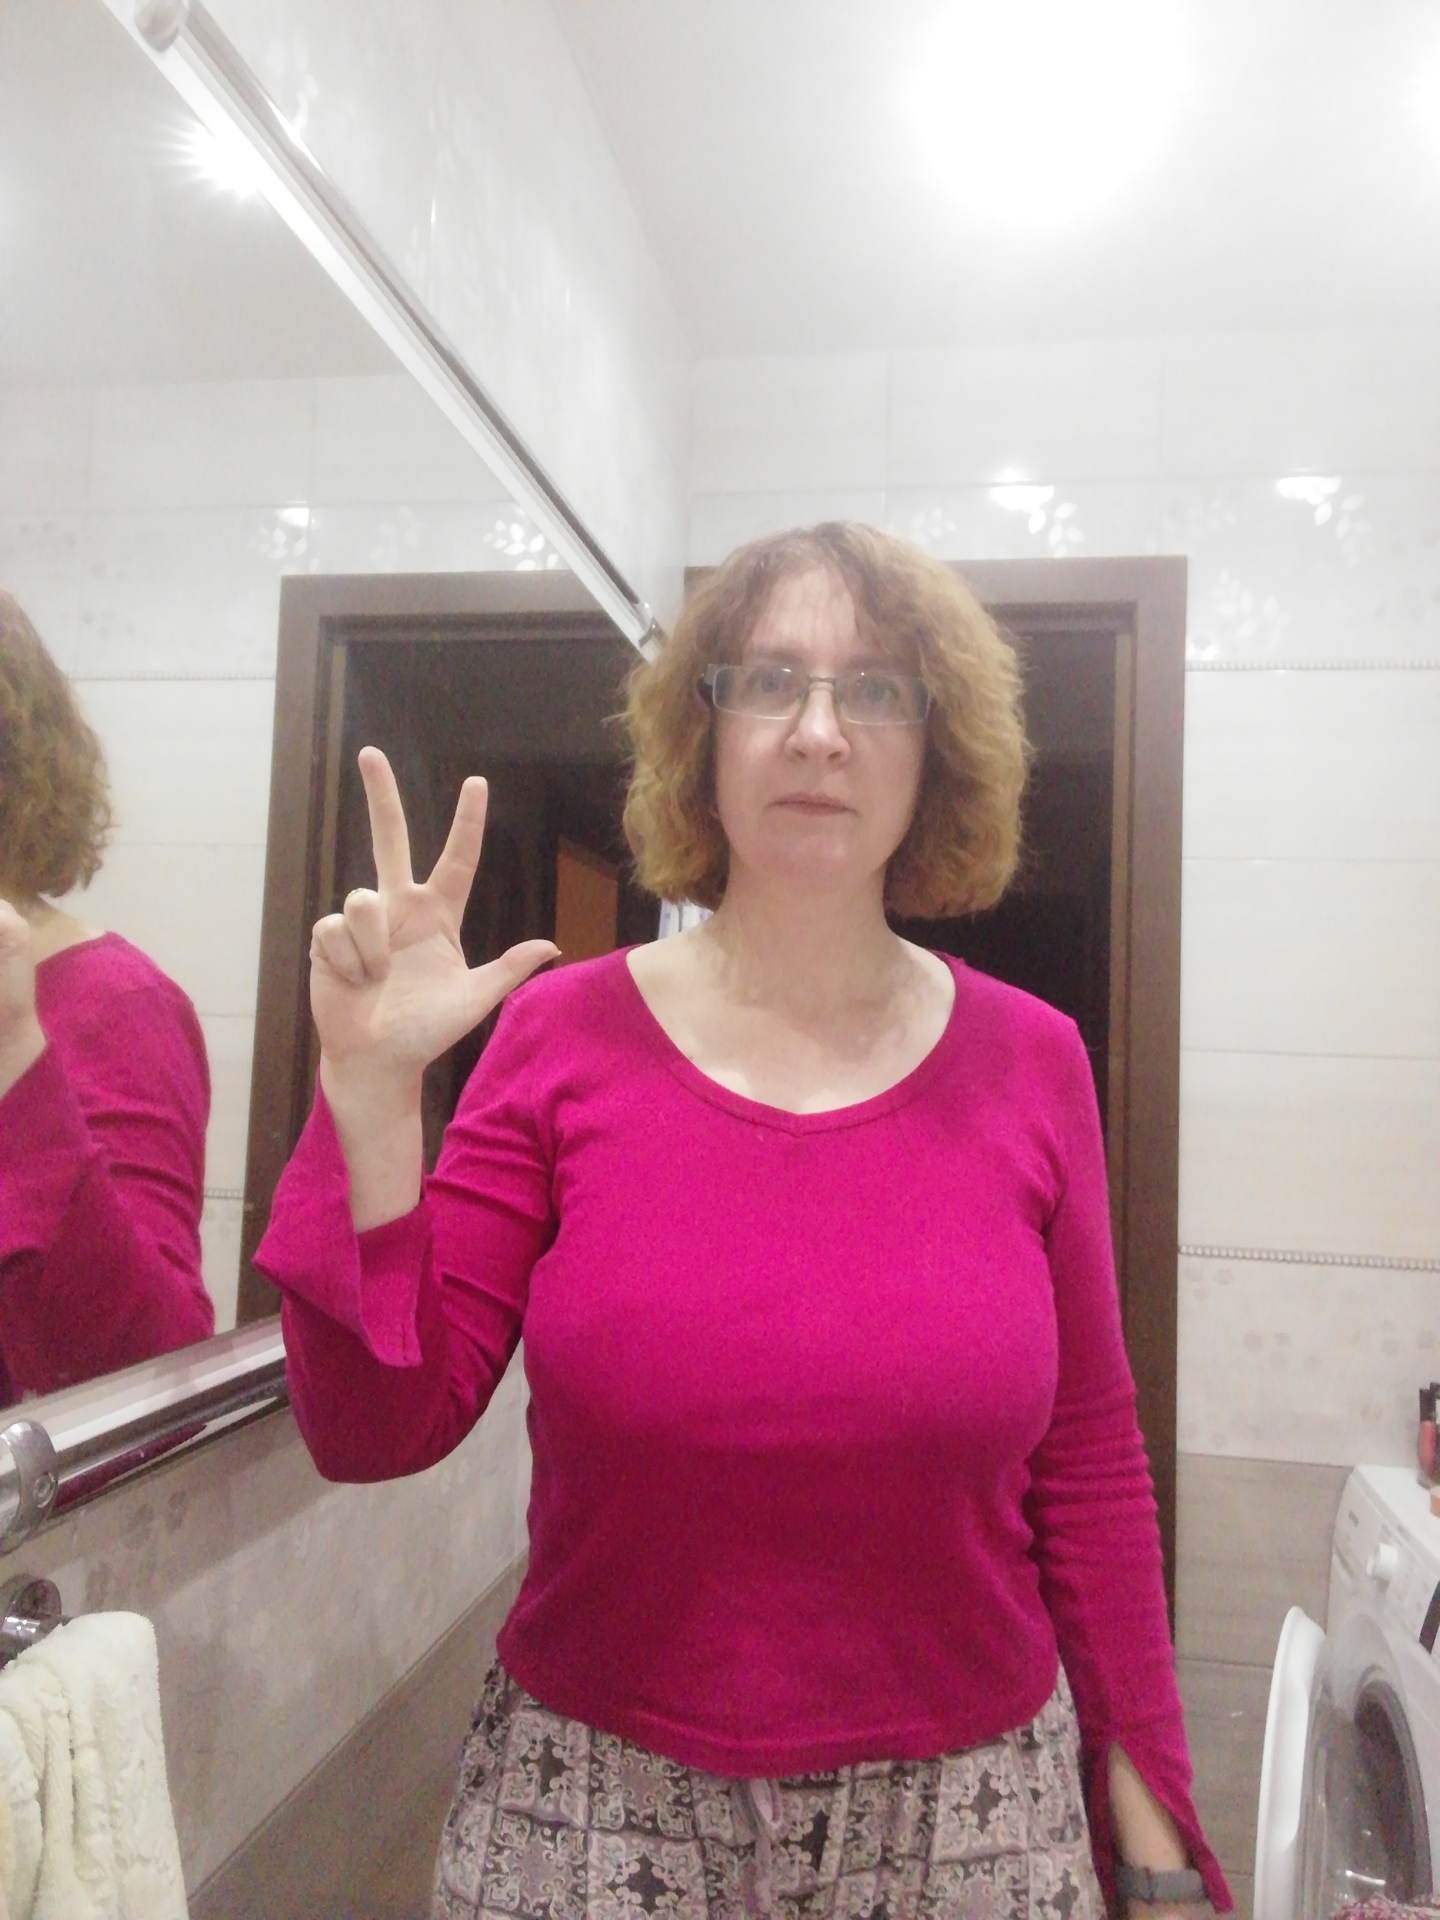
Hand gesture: three2